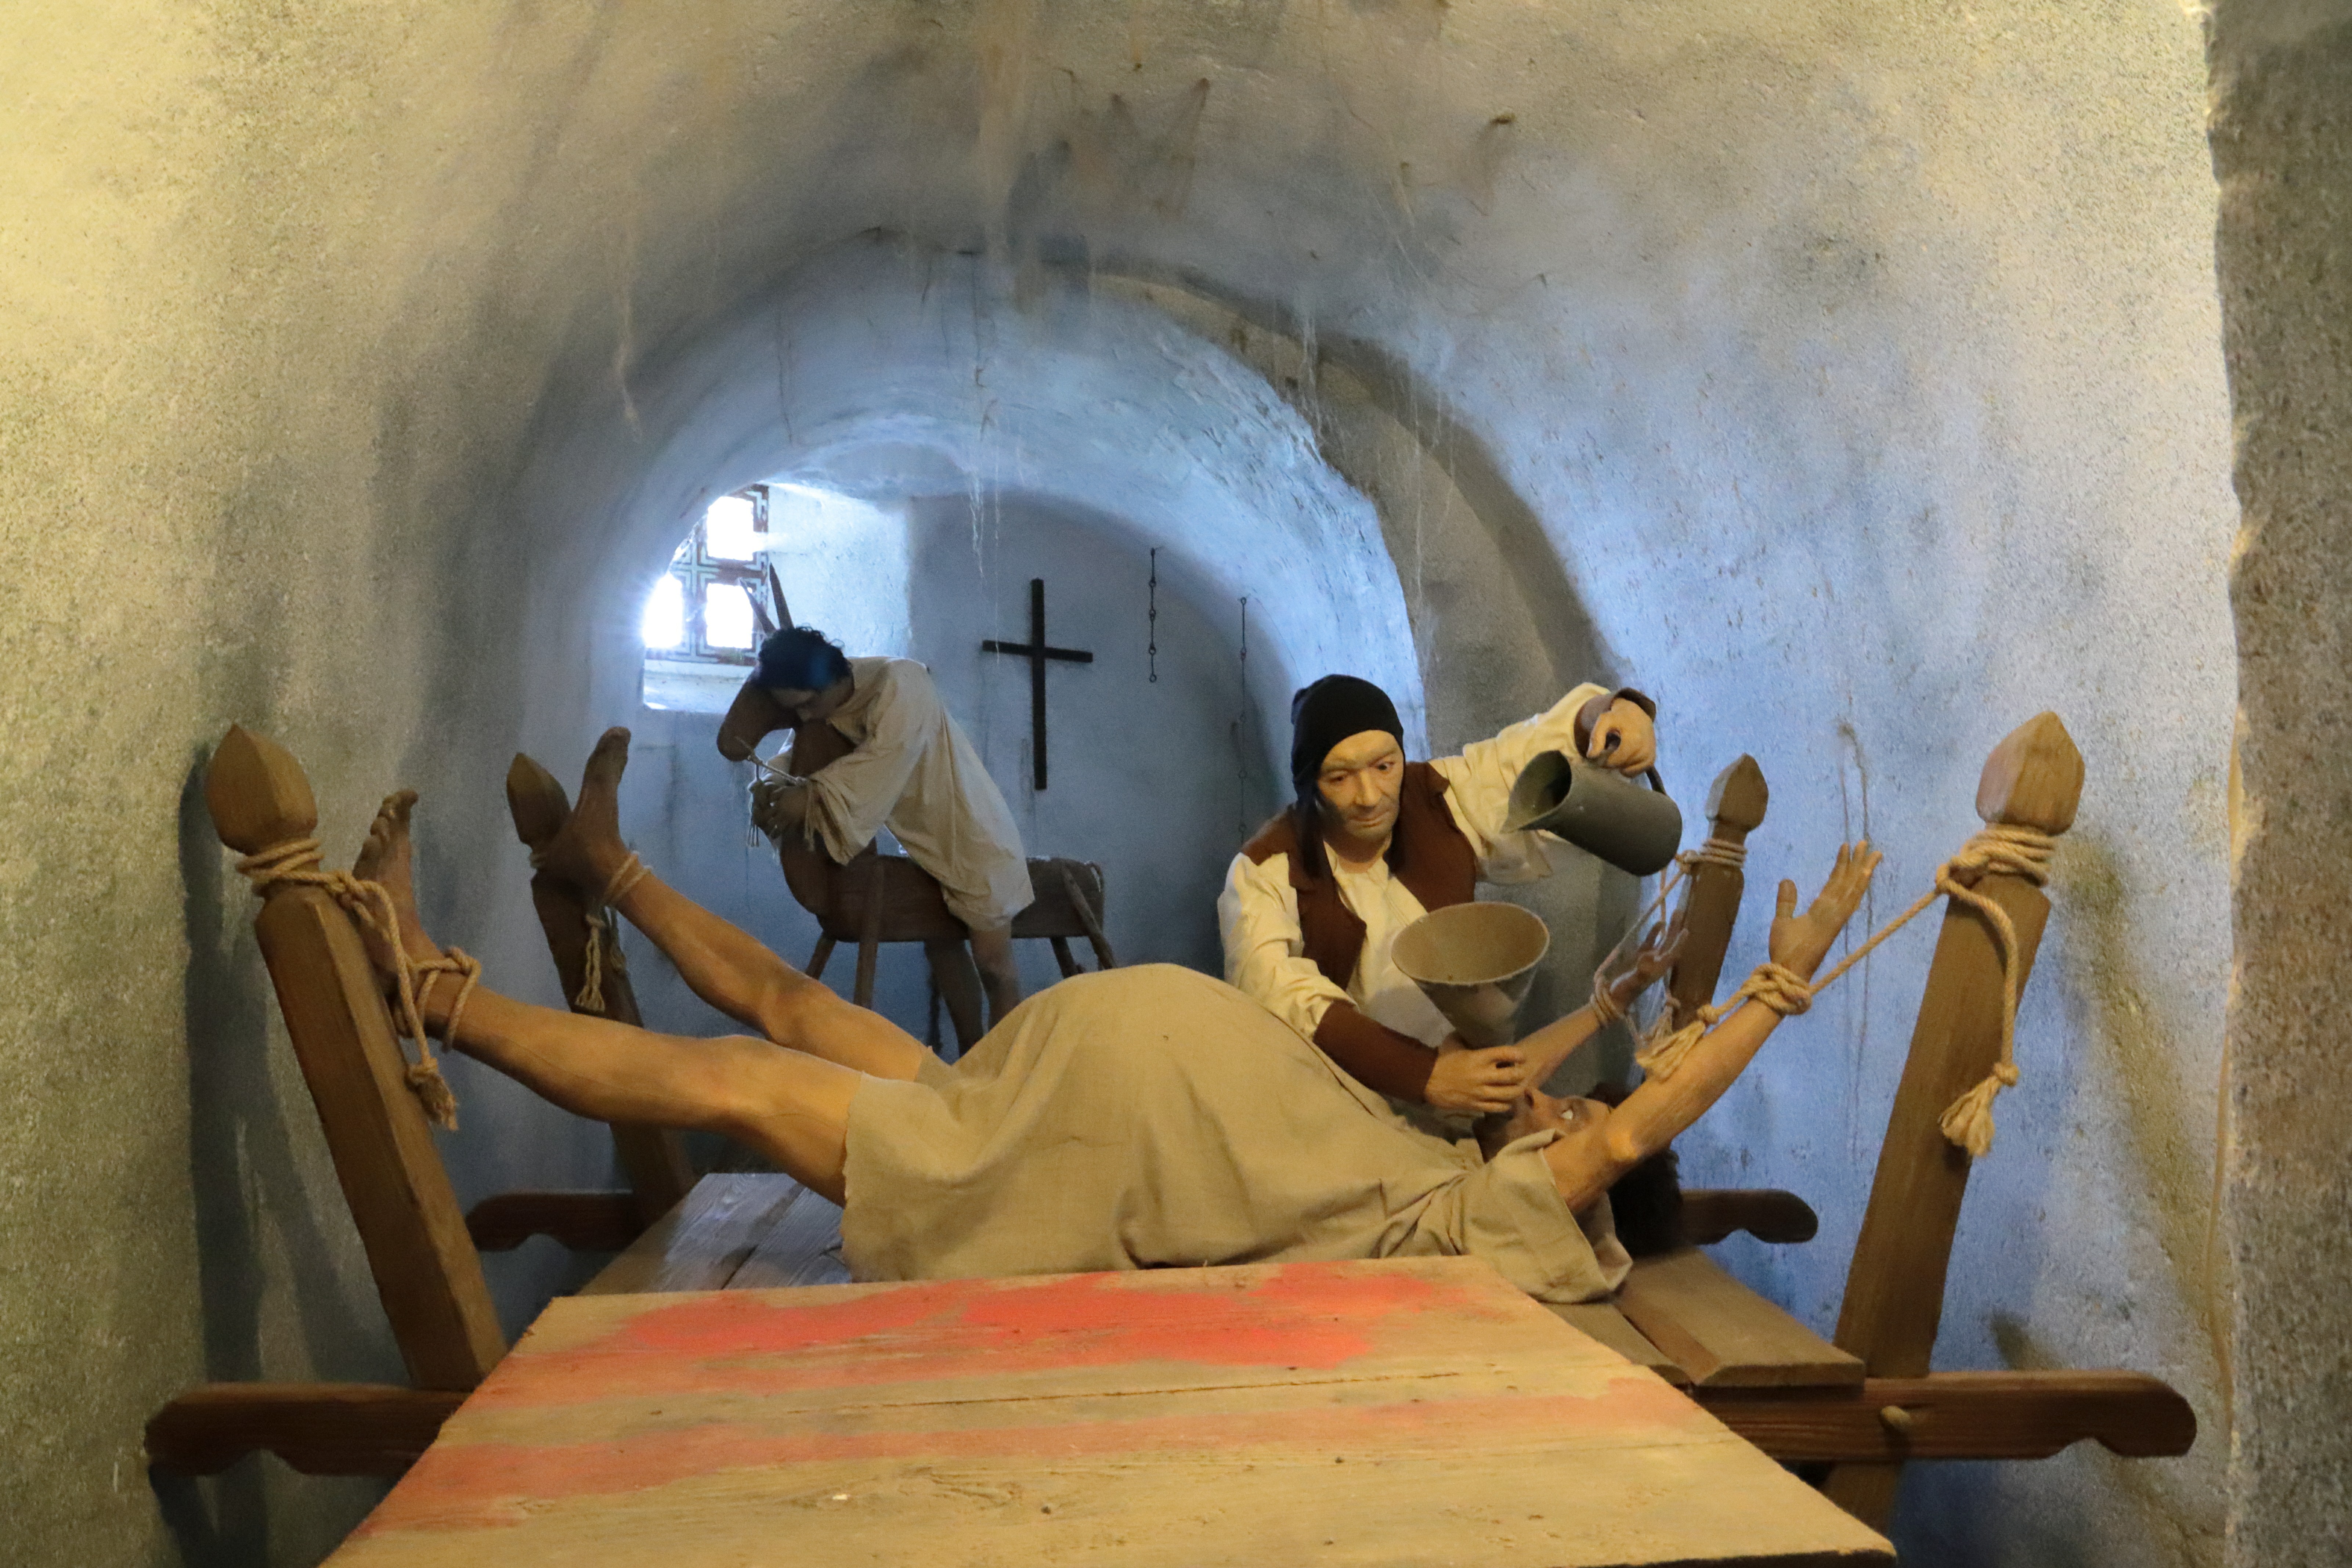
Canon EOS, sculpture, art, temple, statue, stock photography, anthropology, ancient history